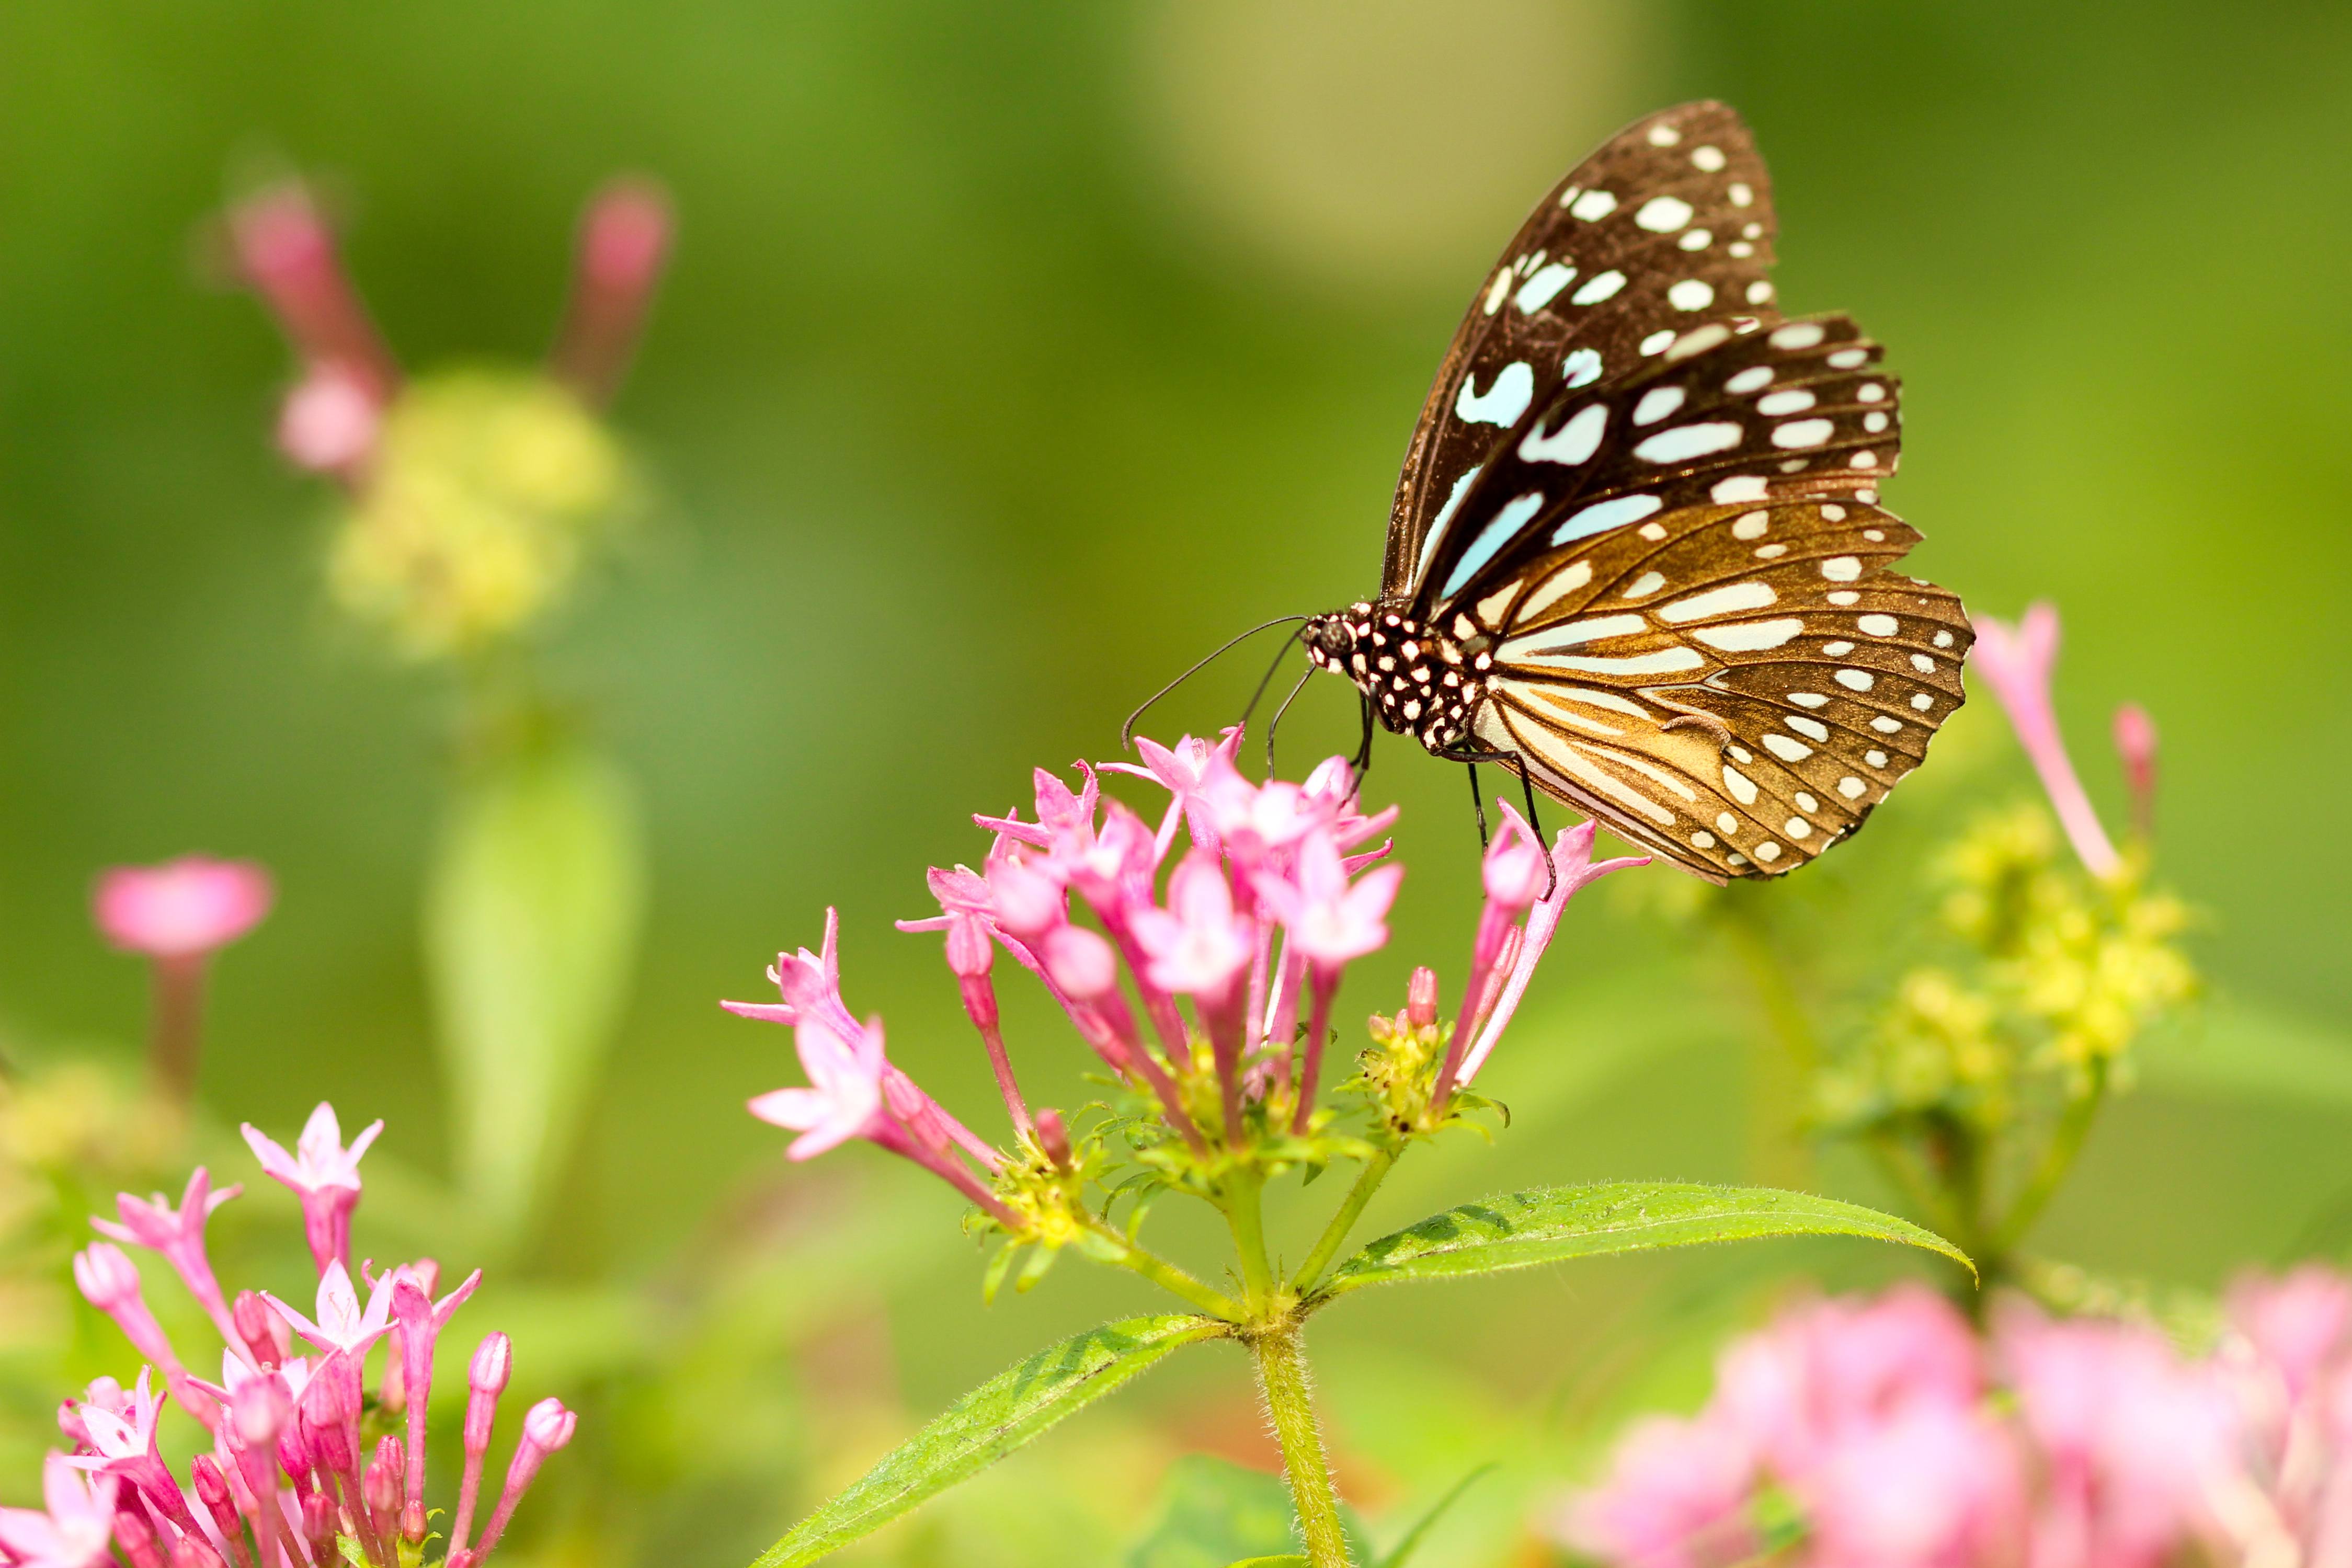
nature, wing, plant, photography, meadow, prairie, flower, petal, insect, botany, butterfly, flora, fauna, invertebrate, wildflower, close up, monarch butterfly, nectar, pieridae, macro photography, arthropod, pollinator, annual plant, moths and butterflies, lycaenid, colias